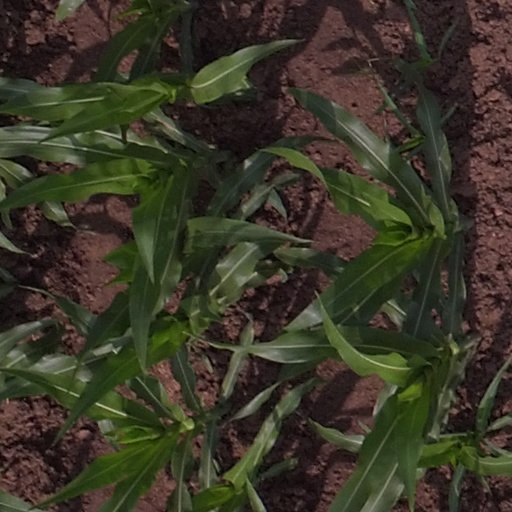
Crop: maize; corn